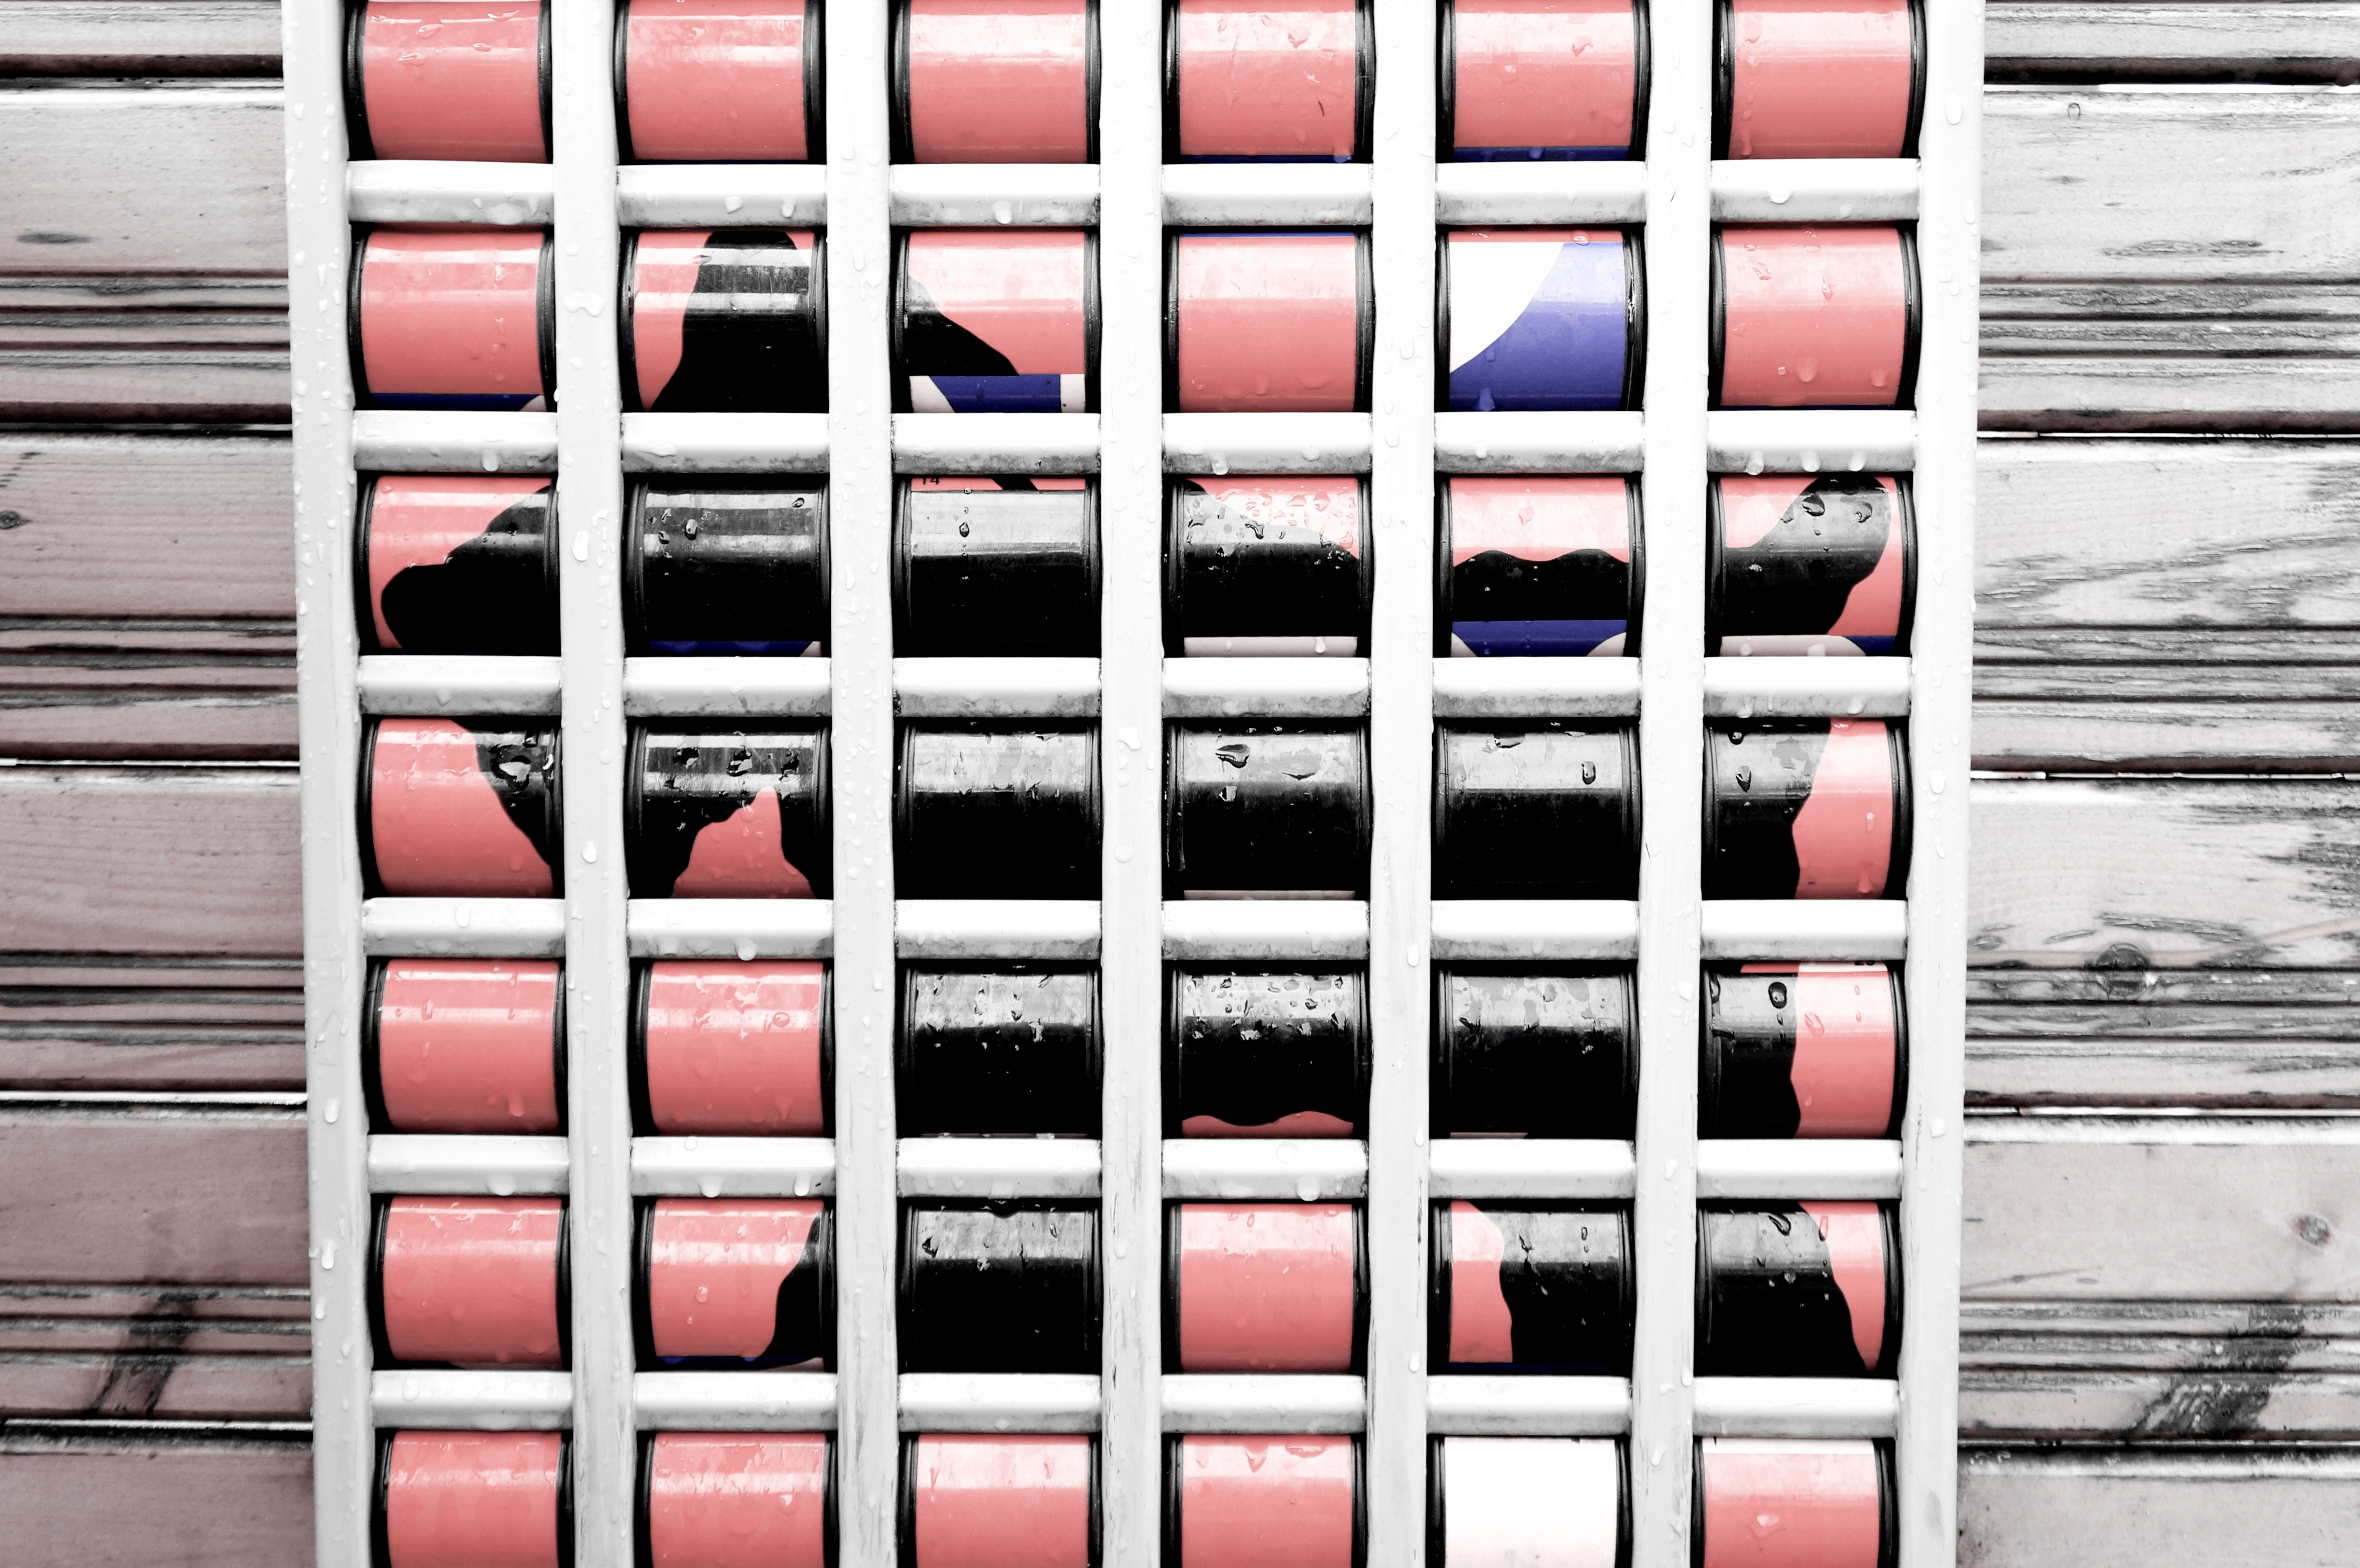
white, pattern, line, red, color, font, art, design, eye, shape, modern art